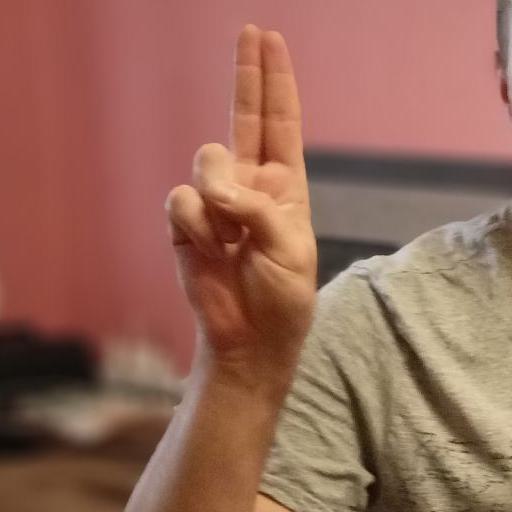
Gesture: two_up